Amargatitanis

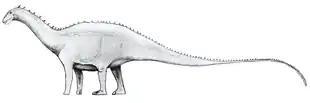
Life restoration

As a dicraeosaurid, "Amargatitanis" would have resembled better known members of the family such as "Dicraeosaurus" and "Amargasaurus", which had shorter necks than most other sauropods and long neural spines extending from the vertebrae of the neck and trunk. It was a small sauropod, with one study estimating its mass at , slightly larger than the same study's estimate for "Amargasaurus" of . Mass estimates for "Amargasaurus" have been noted to vary widely depending on the method used, and studies using other methods, not yet applied to "Amargatitanis", have found "Amargasaurus" to weigh to .